Bernardo Provenzano

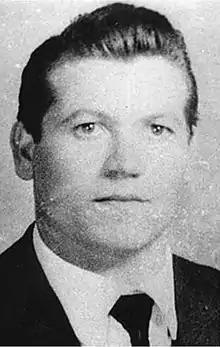
Provenzano in 1959

Bernardo Provenzano (31 January 1933 – 13 July 2016) was an Italian mobster and chief of the Sicilian Mafia clan known as the Corleonesi, a Mafia faction that originated in the town of Corleone, and "de facto" the boss of bosses (""il capo dei capi""). His nickname was "Binnu u tratturi" (Sicilian for "Bernie the tractor") because, in the words of one informant, "he mows people down". Another nickname was "il ragioniere" ("the accountant"), due to his apparently subtle and low-key approach to running his crime empire, at least in contrast to some of his more violent predecessors.